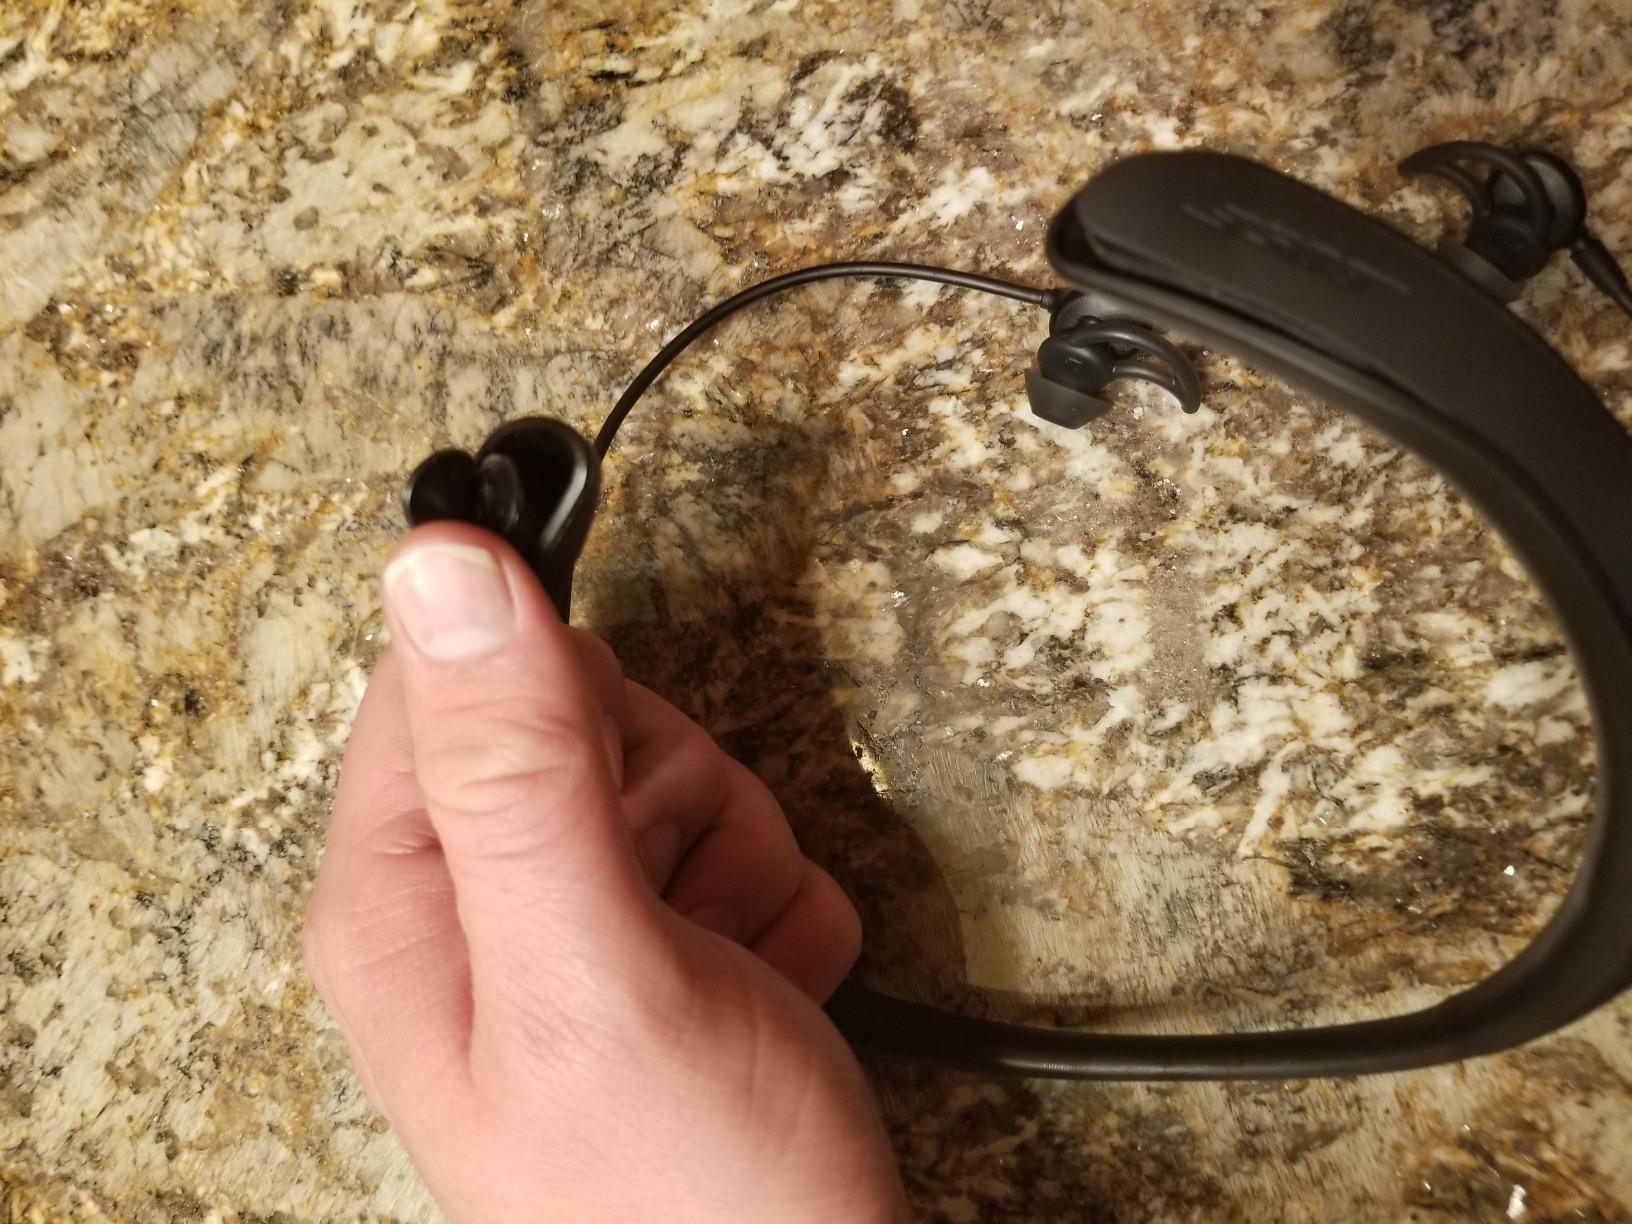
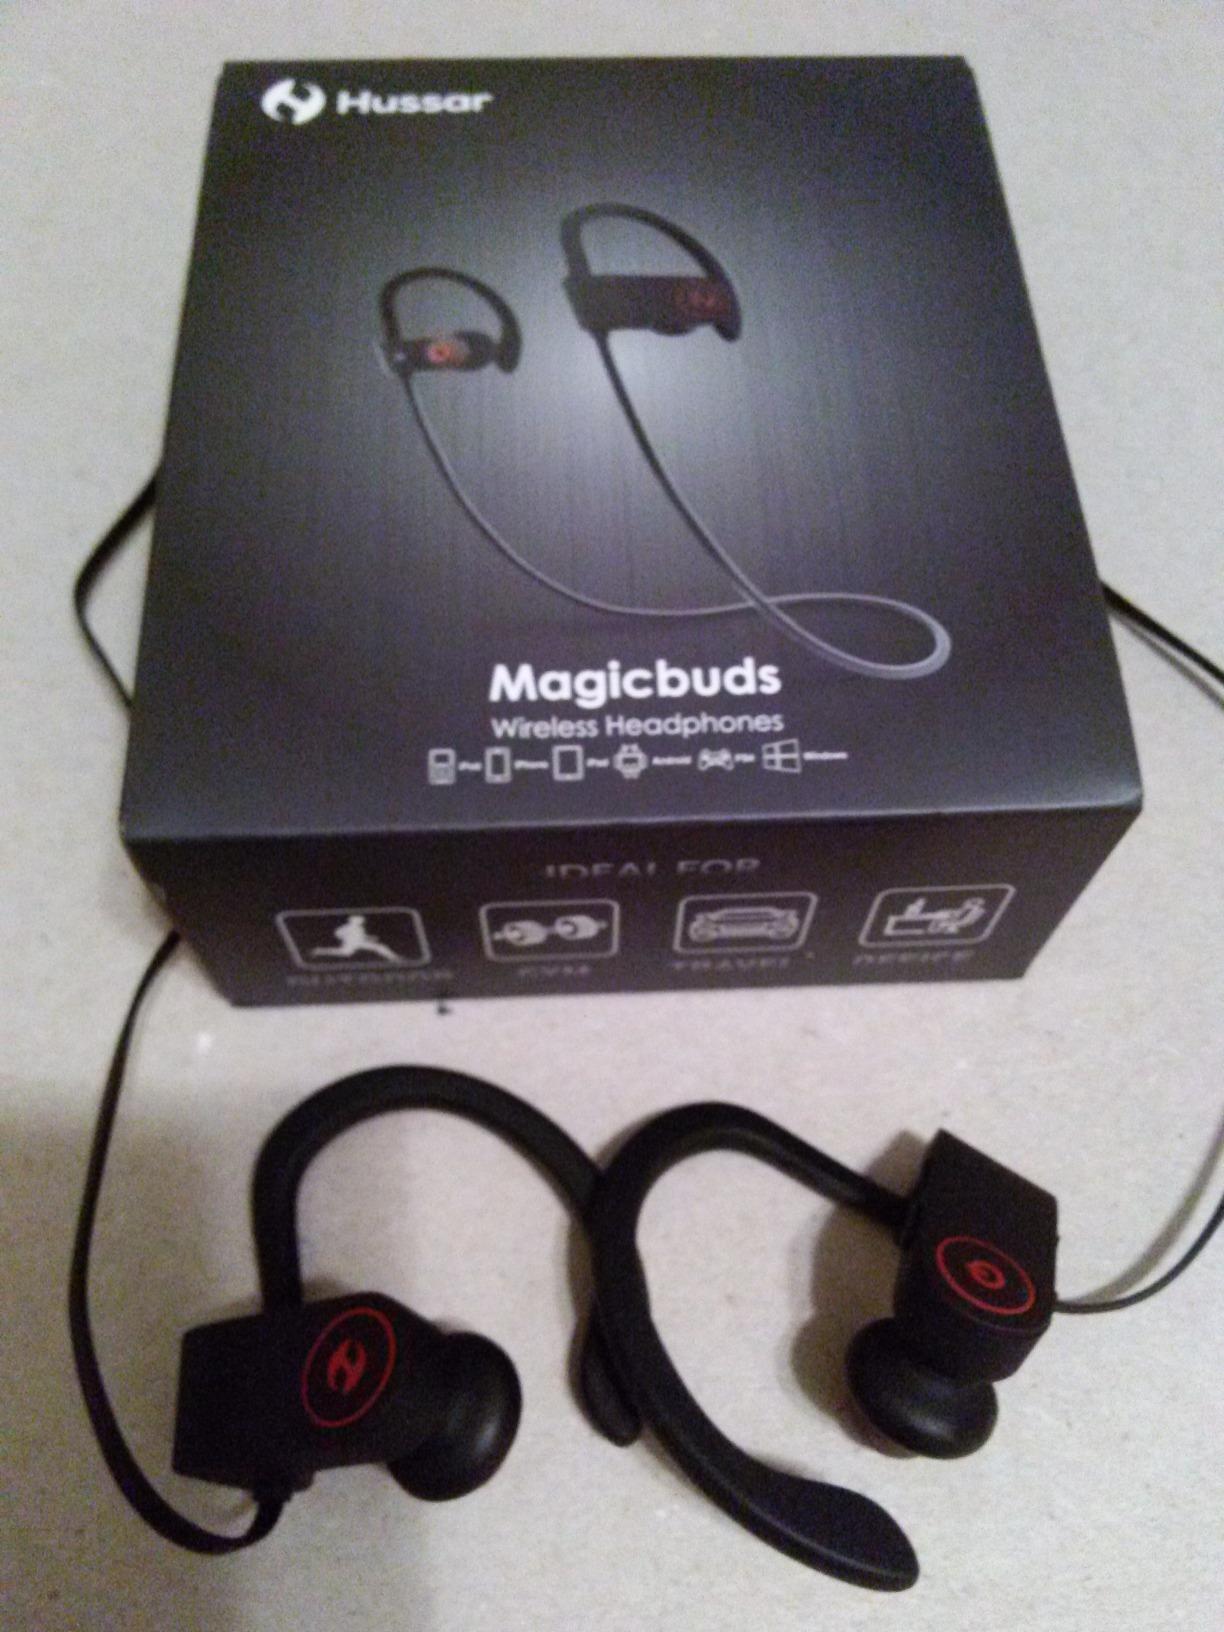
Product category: headphones
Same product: no